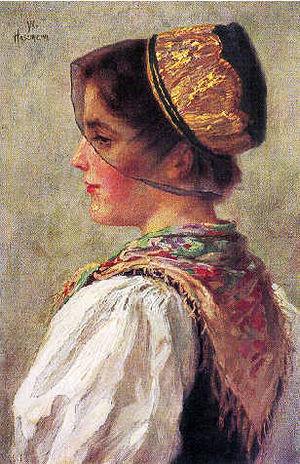
Wilhelm Hasemann est un peintre de genre et de paysages et illustrateur allemand surtout actif dans la Forêt-Noire.